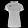
Label: T - shirt / top